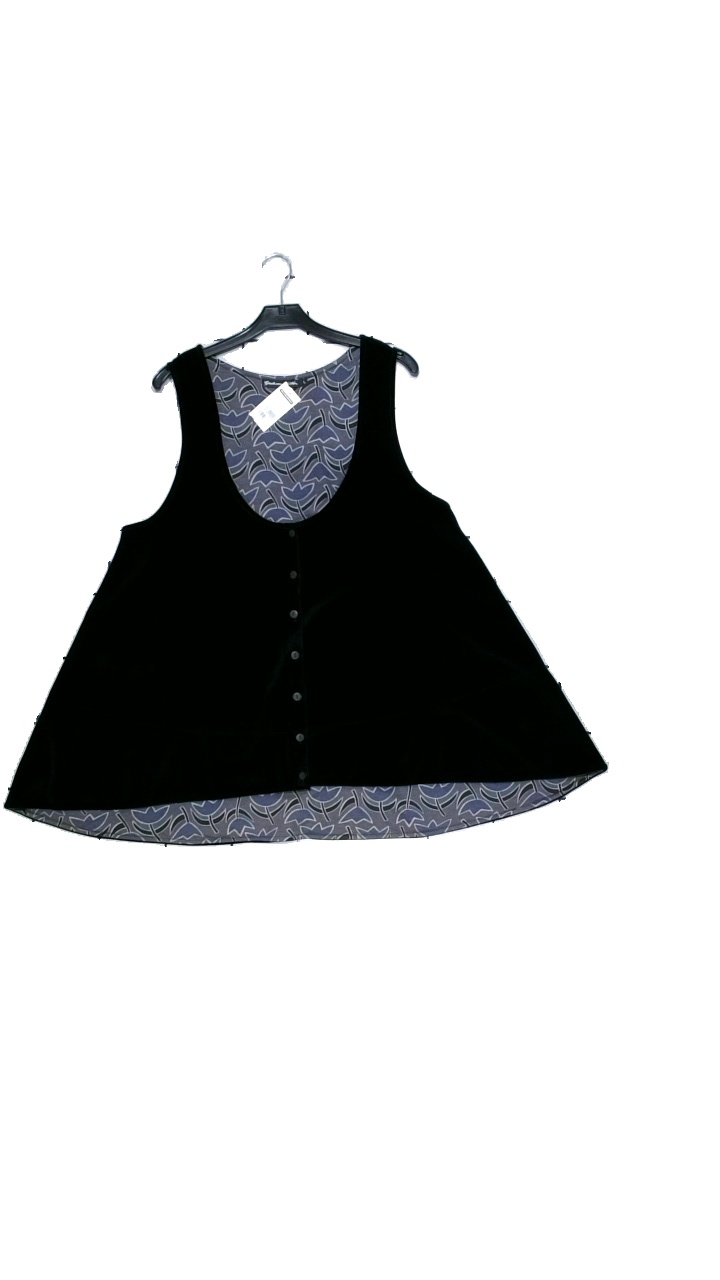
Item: Top (Ladies)
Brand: Gudrun Sjödén
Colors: Black
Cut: Regular, Loose
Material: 80% cotton, 20% polyester
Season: All
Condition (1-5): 4
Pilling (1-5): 4
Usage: Reuse
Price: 150-250